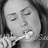
Emotion: neutral